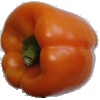
Label: Pepper Orange 1